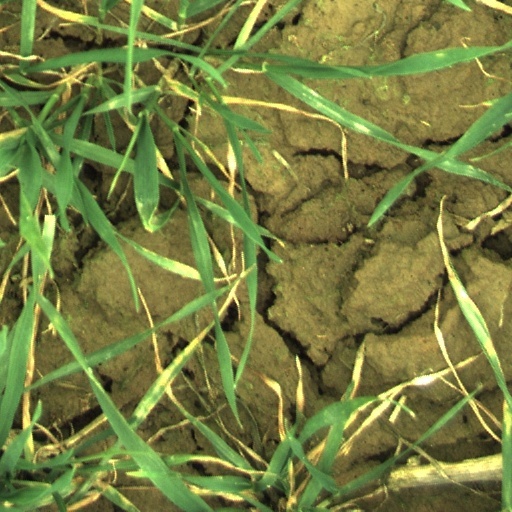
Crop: wheat